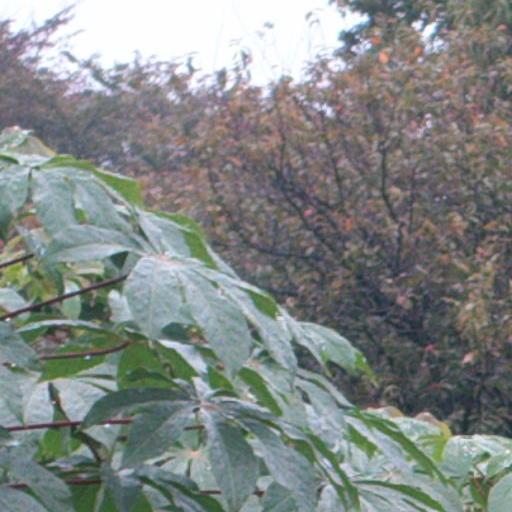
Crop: cassava